Okinawa Island

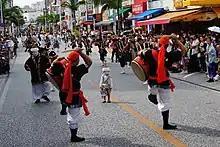
Shuri Castle Festival in Naha

The United States maintains American military bases in Japan as part of the U.S.-Japan alliance since 1951. As of December 2024, there were just over 60,000 U.S. military and civilian personnel in Japan — 53,603 active-duty U.S, 397 reserve troops, and 7,049 civilian personnel employed by the U.S. Defense Department. In addition, there are approximately 35,000 U.S. dependents in Japan. Most U.S. military is in Okinawa Prefecture.